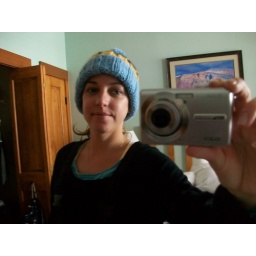
I just now noticed that, in a display of uncharacteristically matchy-matchy-ness, my hat matches my shirt and sports bra. huh.